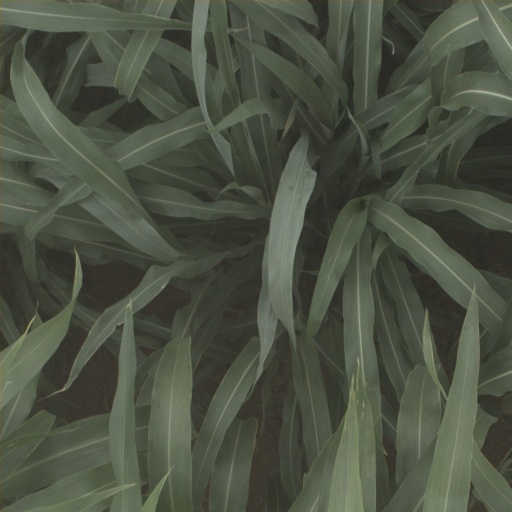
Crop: sorghum